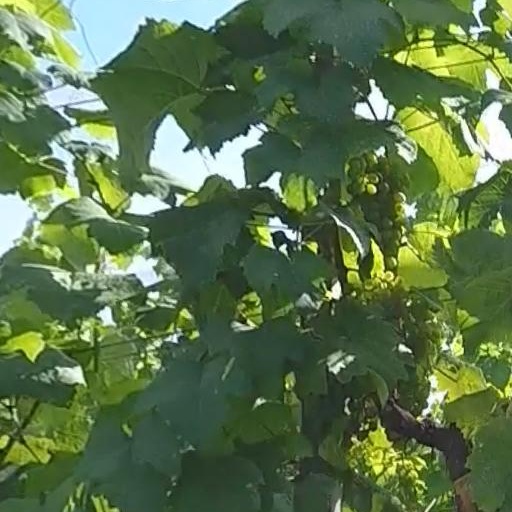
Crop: grape